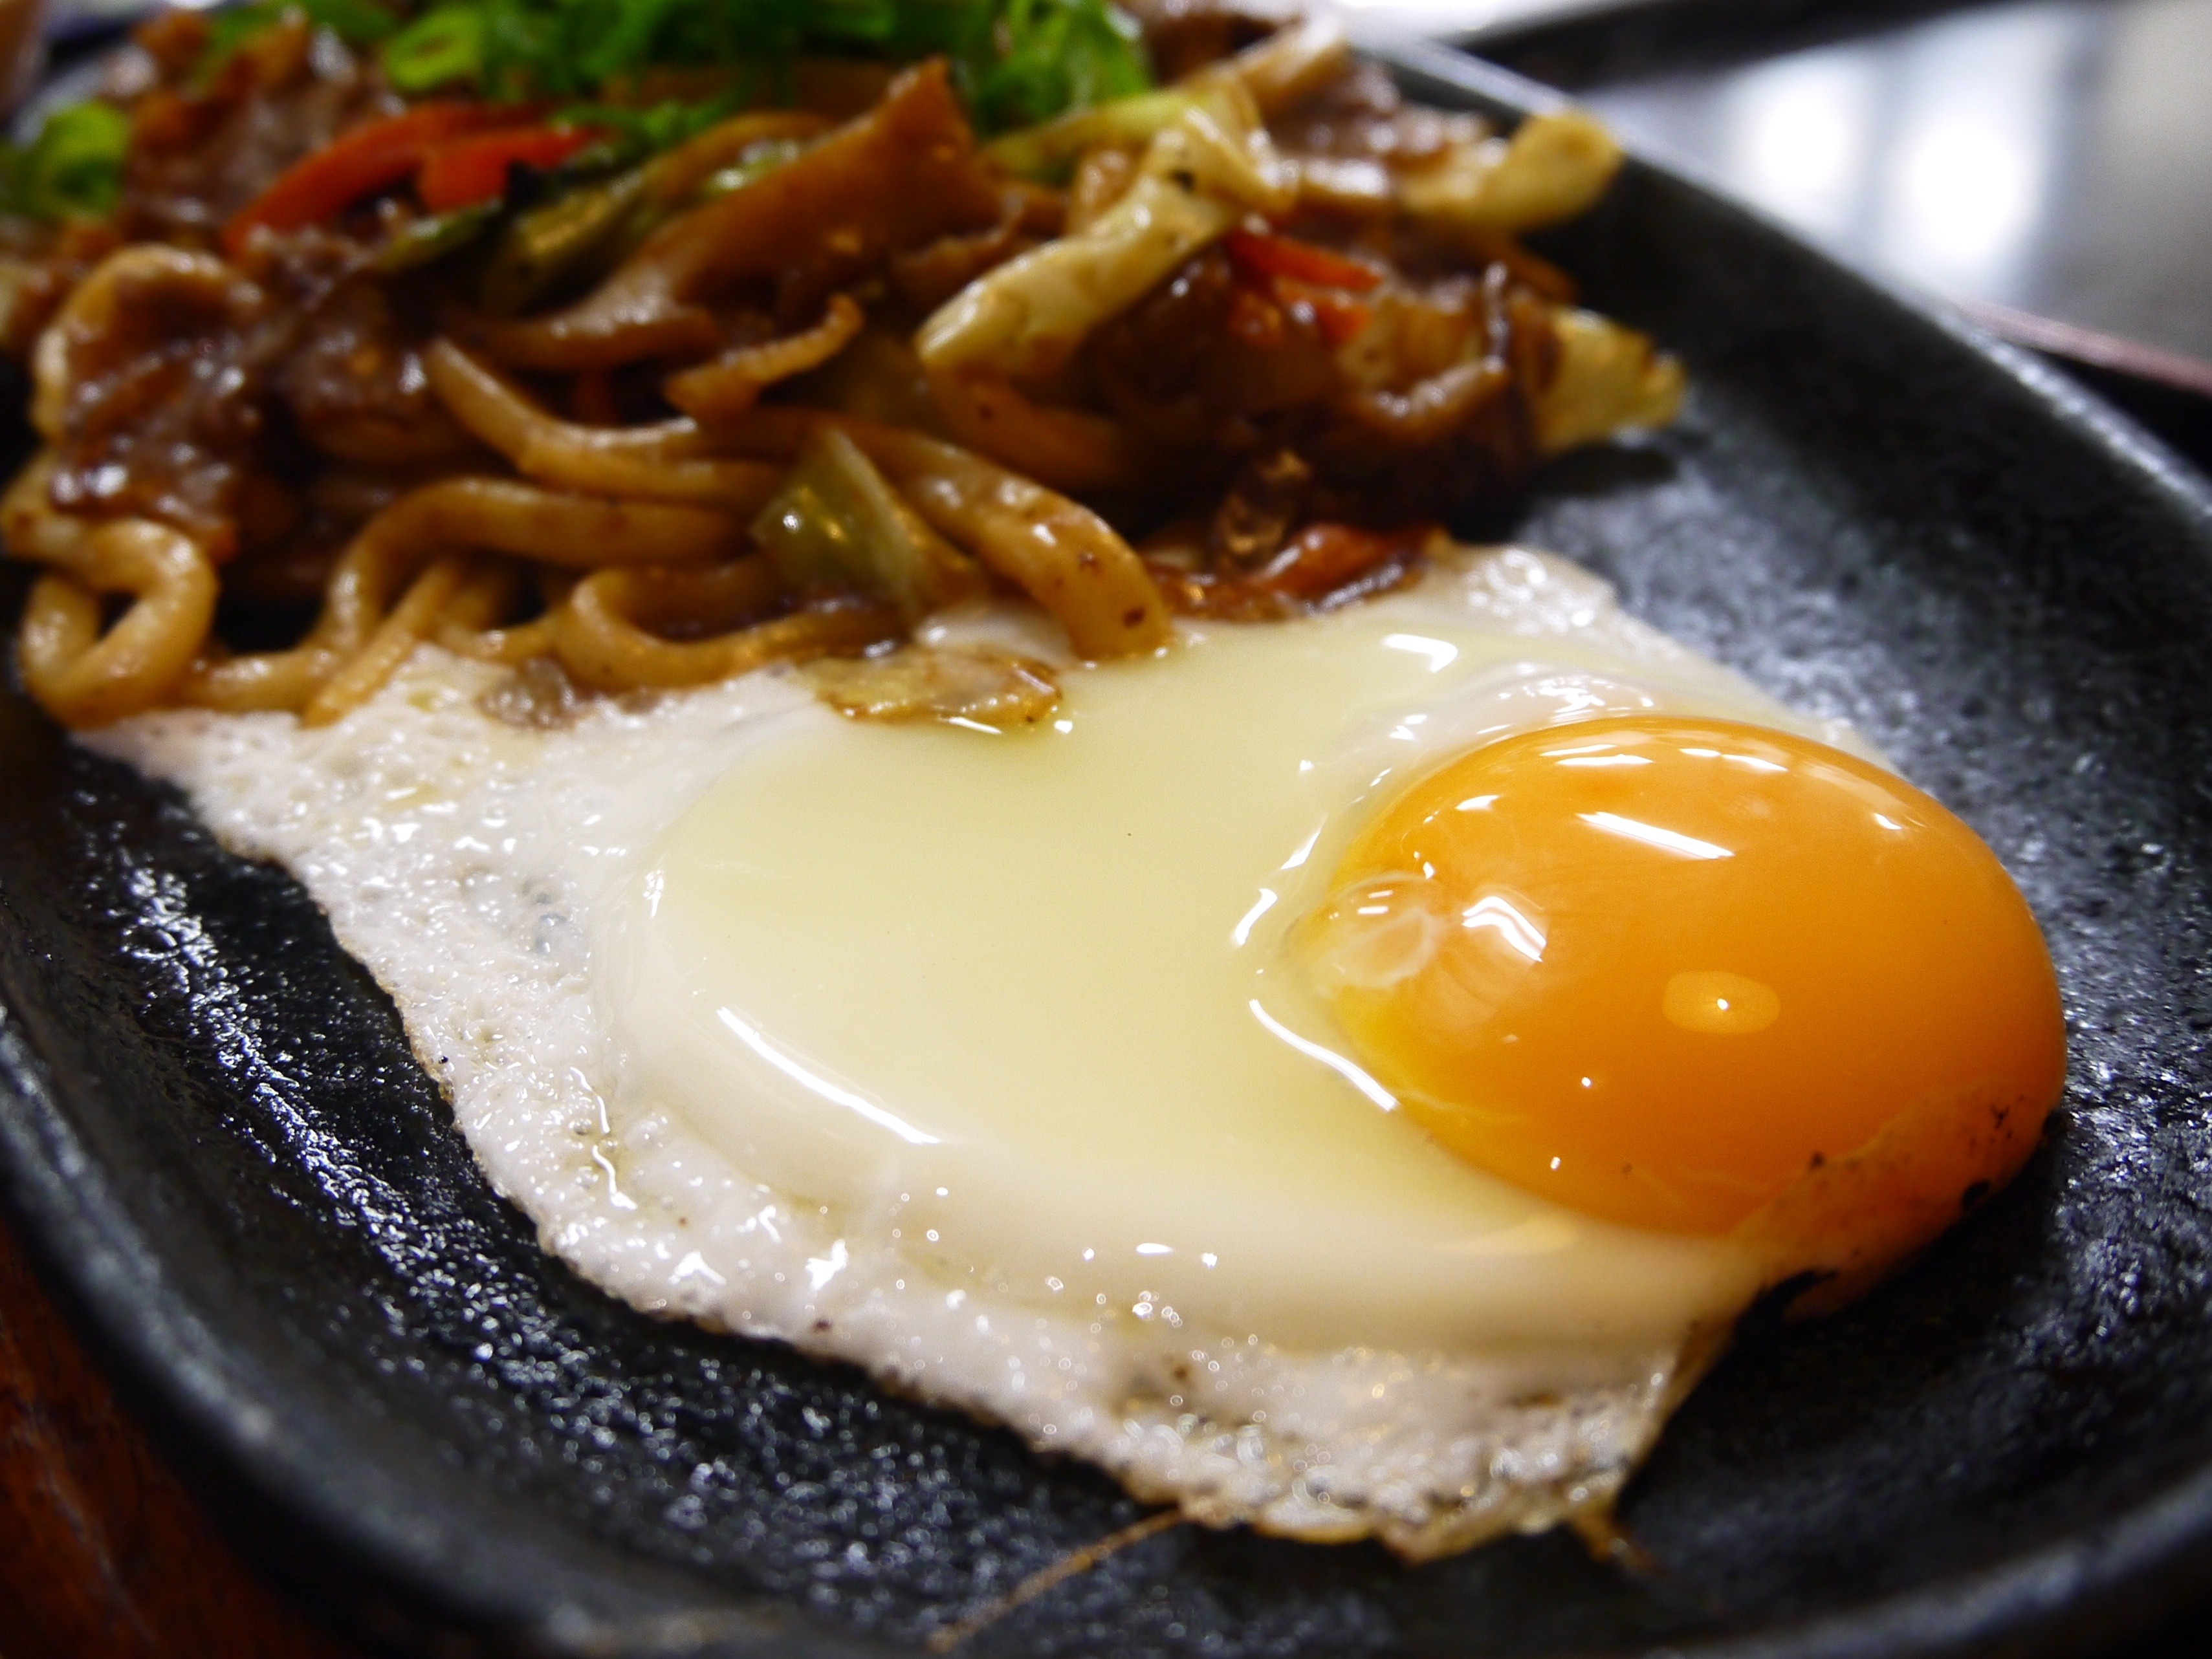
dish, meal, food, breakfast, cuisine, egg, noodle, asian food, chinese food, udon noodles